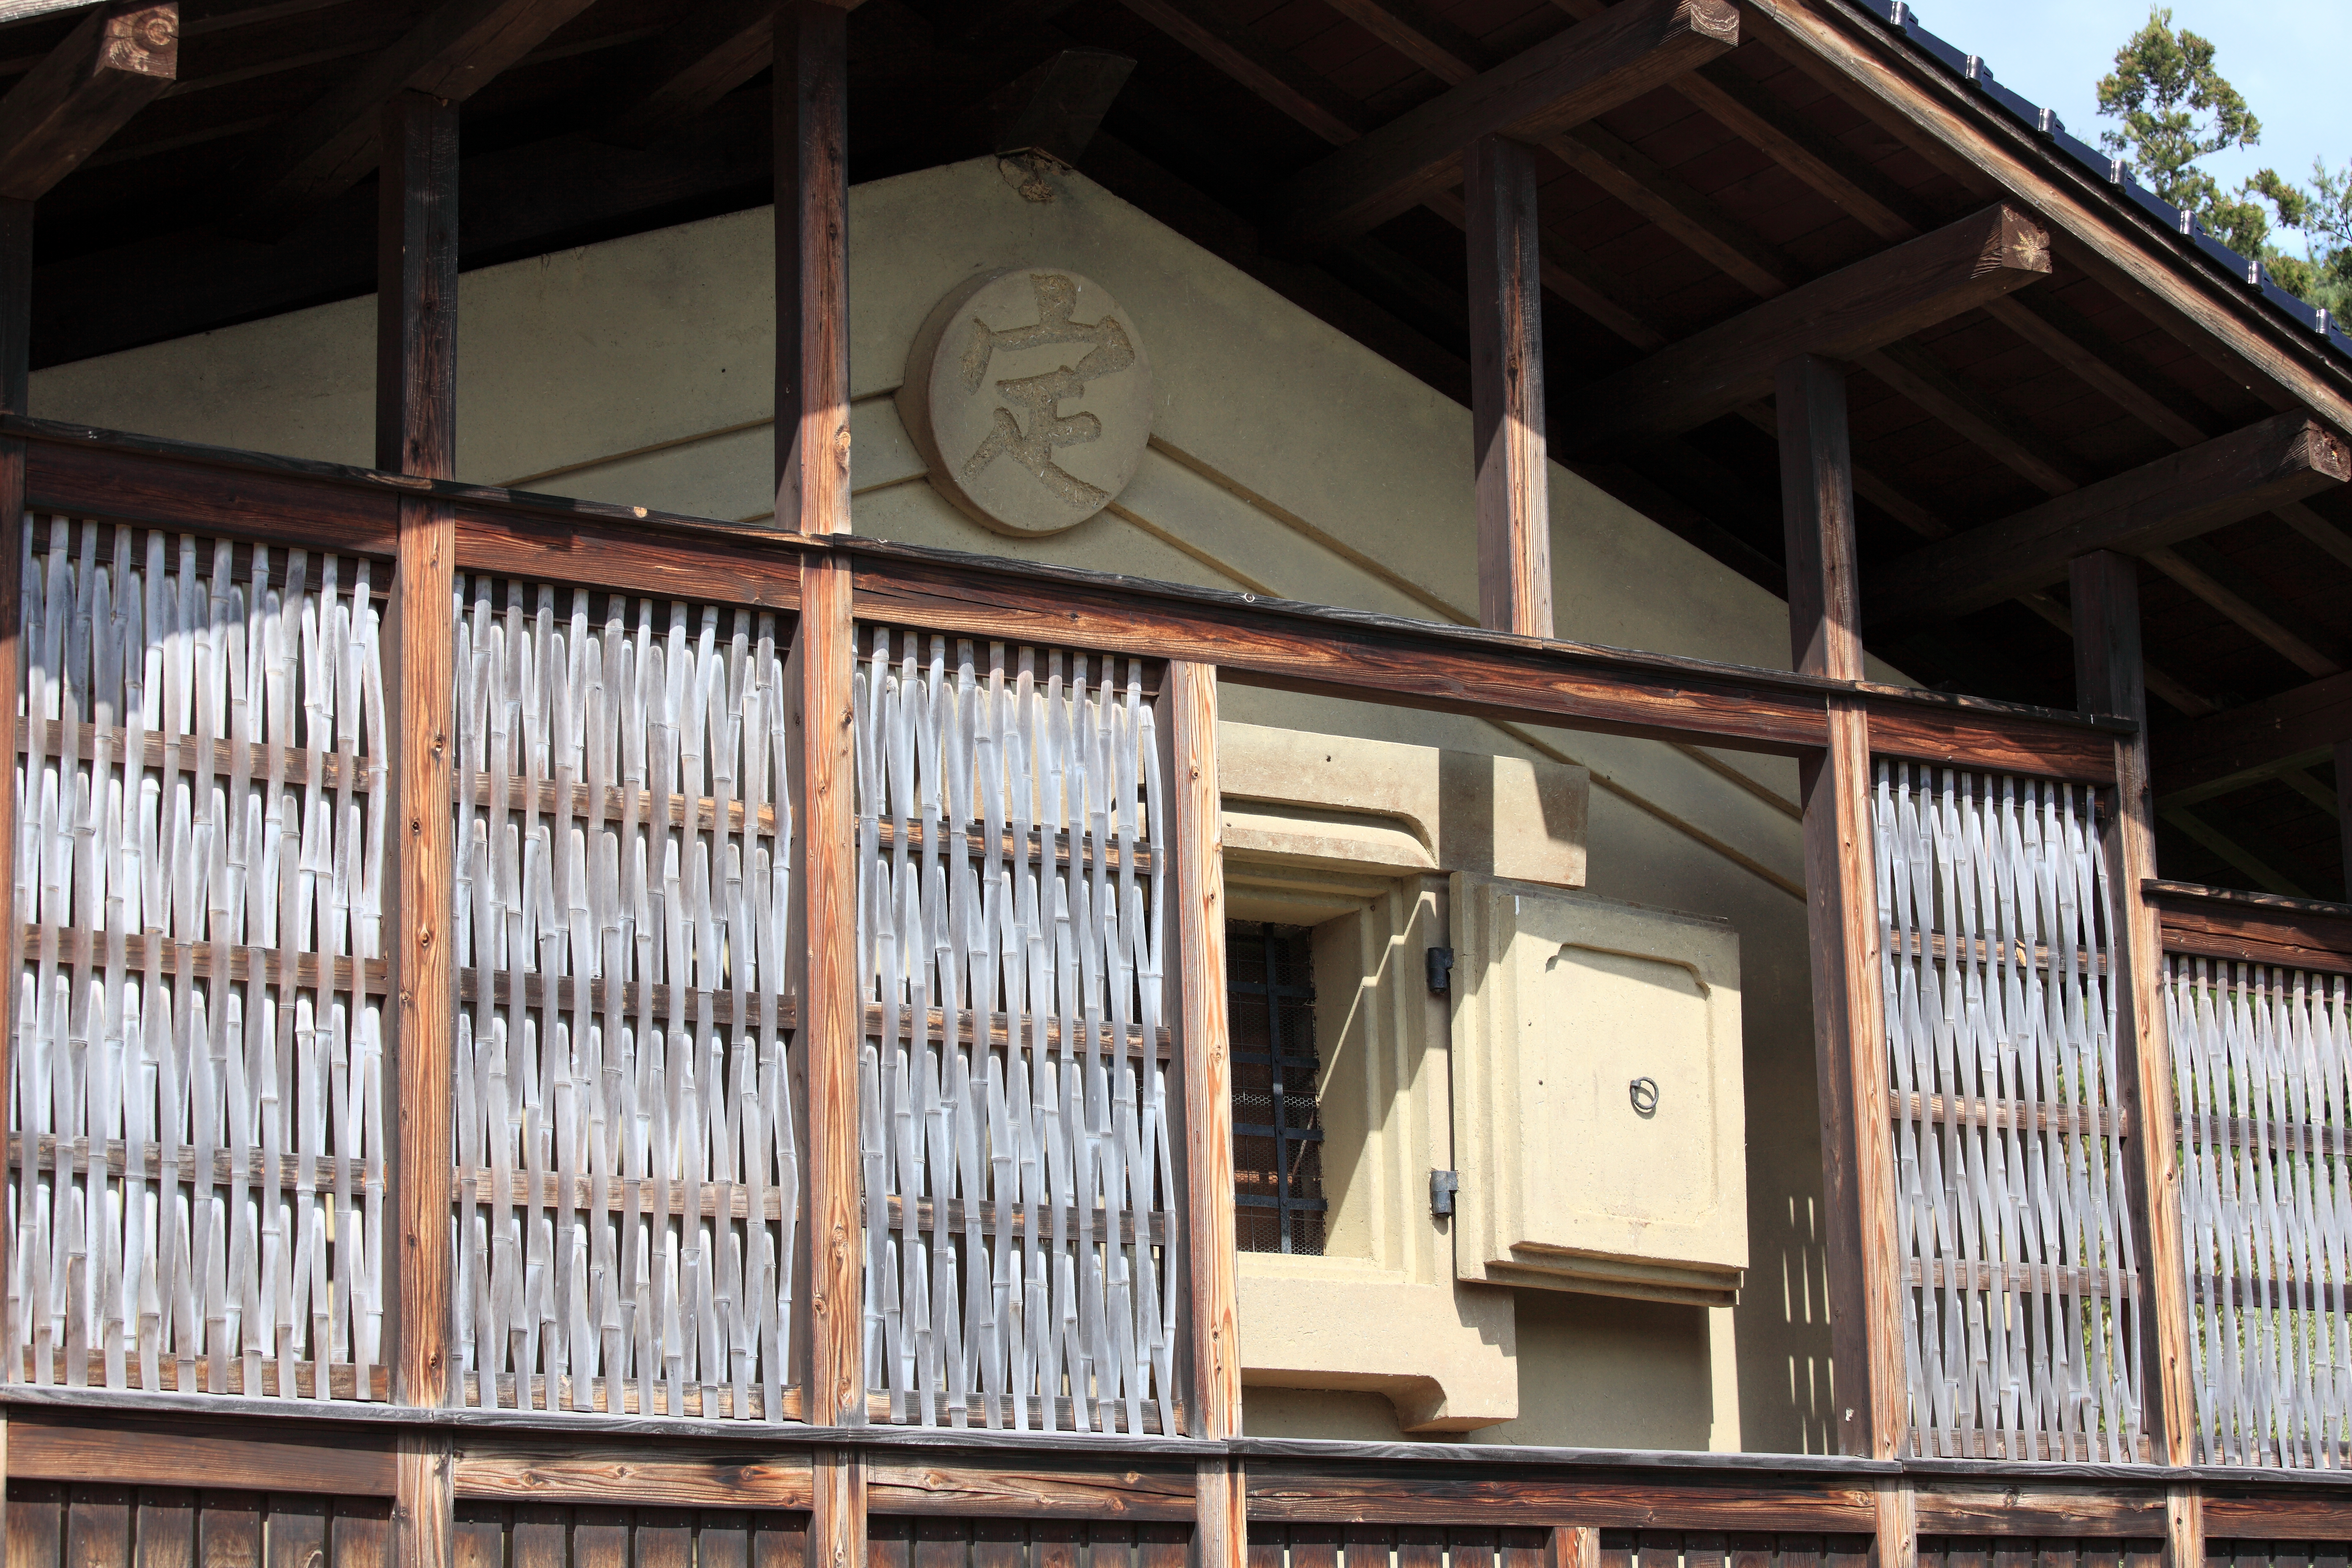
architecture, wood, farm, house, window, roof, home, high, ancient, facade, residence, exterior, interior design, design, japanese, 5d, style, hires, markii, traditional, folk, hi, res, resolution, iwate, tono, toono, tohnofurusatomura, tohnoshi, window covering, outdoor structure